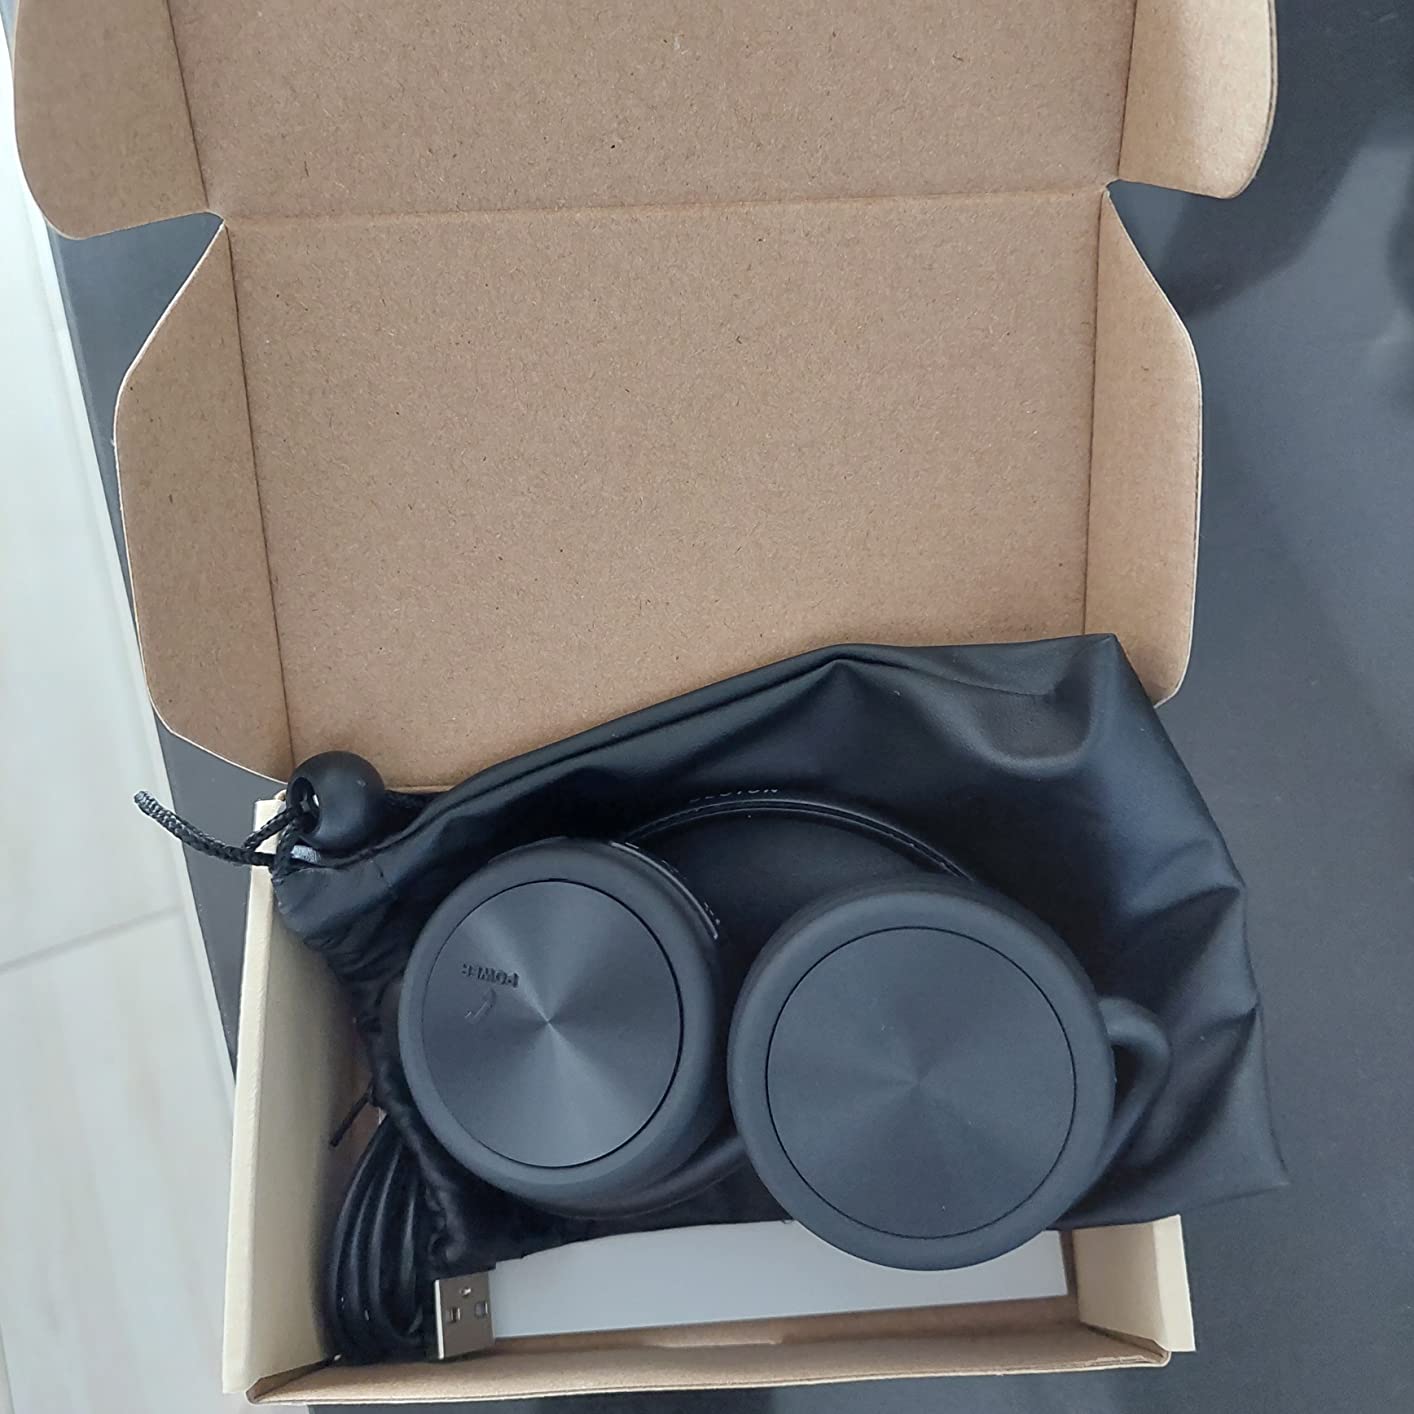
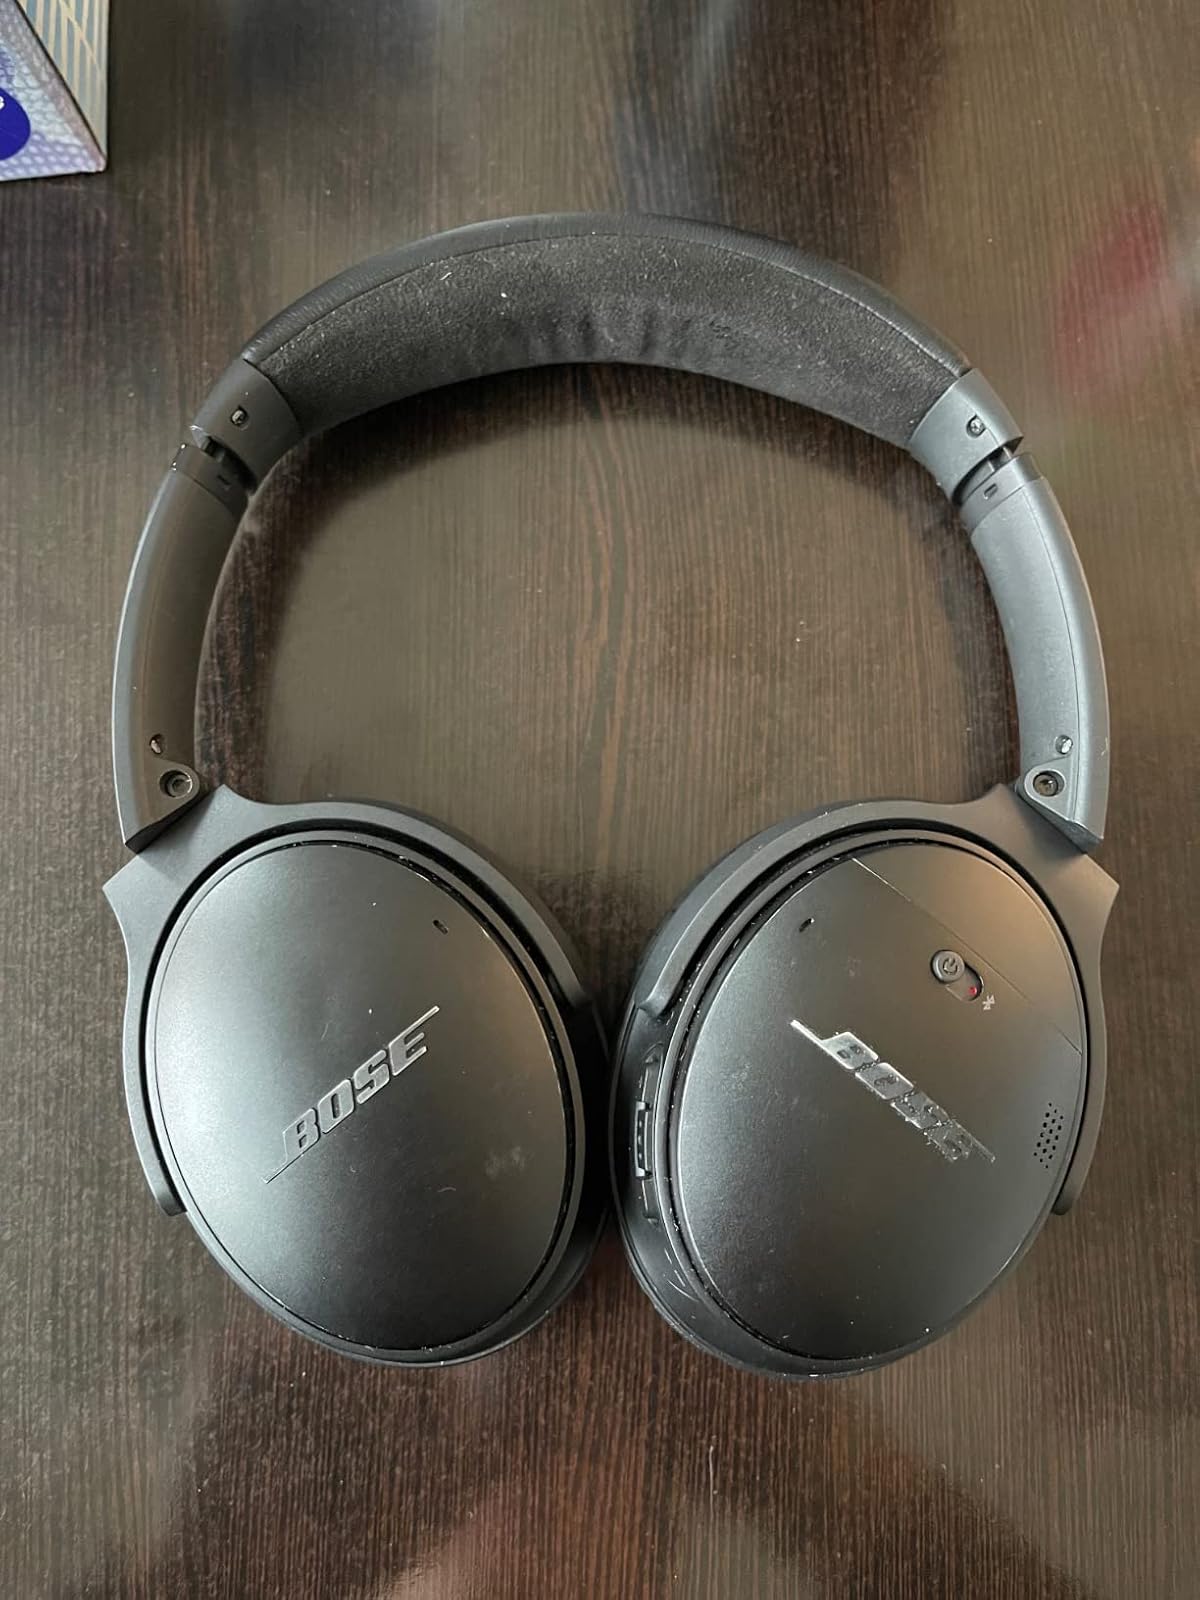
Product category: headphones
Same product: no